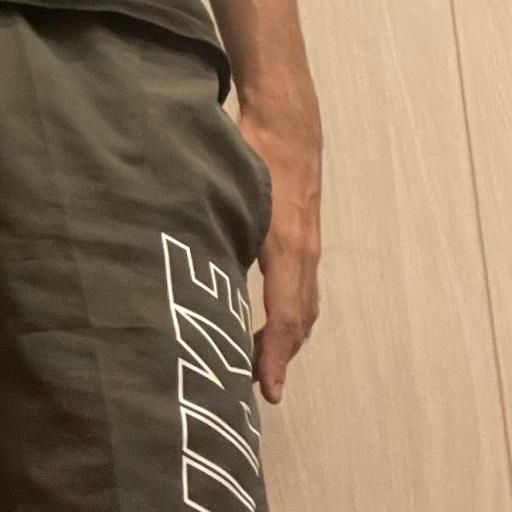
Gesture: no_gesture